History of Malaysia

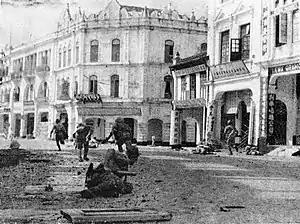
Japanese troops moving through Kuala Lumpur during their advance through Malaya

During the late 19th century the British also gained control of the north coast of Borneo. Development on the peninsula and Borneo were generally separate until the 19th century. The eastern part of this region (now Sabah) was under the nominal control of the Sultan of Sulu, who later became a vassal of the Spanish East Indies. The rest was the territory of the Sultanate of Brunei. In 1840, British adventurer James Brooke helped suppress a revolt, and in return received the title of raja and the right to govern the Sarawak River District in 1841. In 1843, his title was recognised as hereditary, and the "White Rajahs" began ruling Sarawak as a de facto independent state in 1846. The Brookes expanded Sarawak at the expense of Brunei.